Japanese war crimes

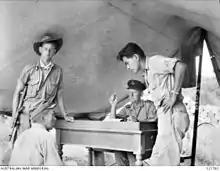
Sergeant Hosotani Naoji of the Kempeitai unit at Sandakan (North Borneo), is interrogated on 26 October 1945, by Squadron Leader F.G. Birchall of the Royal Australian Air Force, and Sergeant Mamo (a Nisei interpreter). Naoji confessed to shooting two Australian POWs and five ethnic Chinese civilians.

Many Allied airmen captured by the Japanese on land or at sea were executed in accordance with official Japanese policy. During the Battle of Midway in June 1942, three American airmen who were shot down and landed at sea were spotted and captured by Imperial Japanese Navy warships. After being tortured, machinist mate first class Bruno Gaido and his pilot Ensign Frank O'Flaherty were tied to five-gallon kerosene cans filled with water and dumped overboard from the ; a third airman, Ensign Wesley Osmus, was fatally wounded with an axe before being pushed into the sea from the stern of the "Arashi".